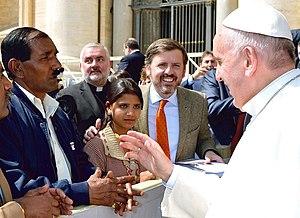
Le pape François avec l'époux et la fille d'Asia Bibi, sur la place Saint-Pierre, en avril 2015.
L'affaire Asia Bibi est une affaire judiciaire pakistanaise dans laquelle une femme chrétienne, Asia Bibi, a été condamnée à mort en première instance en novembre 2010, accusée de blasphème envers l'islam en juin 2009. Elle voit sa condamnation à mort confirmée en appel le 16 octobre 2014, la Haute Cour de Lahore rejetant les allégations de faux témoignages. Asia Bibi est finalement acquittée par la Cour suprême le 31 octobre 2018, décision confirmée le 29 janvier 2019 suite à un ultime recours. Elle est finalement autorisée à quitter le Pakistan et arrive au Canada le 8 mai 2019.